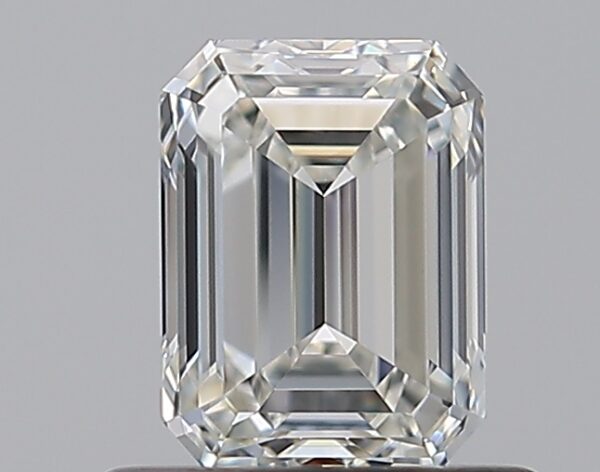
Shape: emerald
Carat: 0.7
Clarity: VVS1
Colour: I
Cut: EX
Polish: EX
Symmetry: VG
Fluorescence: N
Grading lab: GIA
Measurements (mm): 5.68 x 4.24 x 2.87